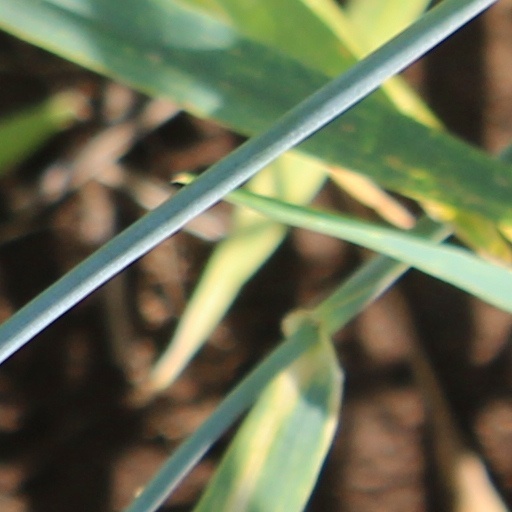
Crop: wheat